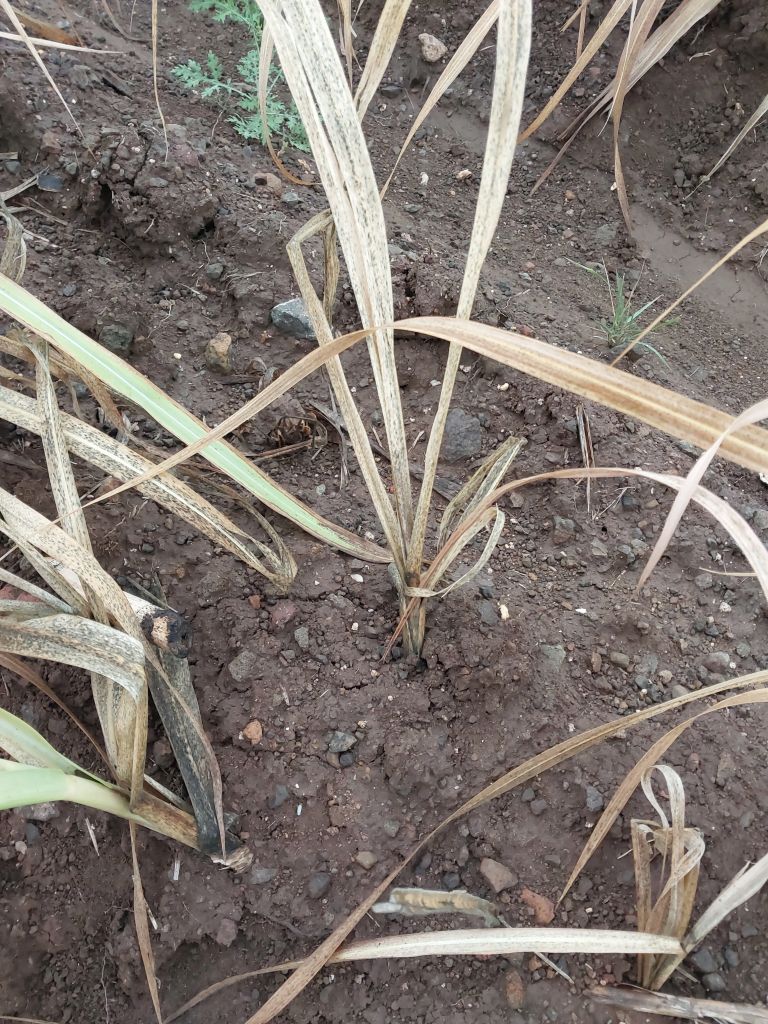
Label: Sett Rot